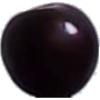
Label: cherry_wax_black